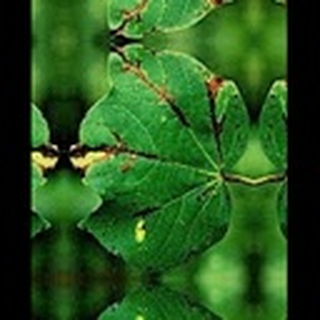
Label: cotton_bacterial_blight